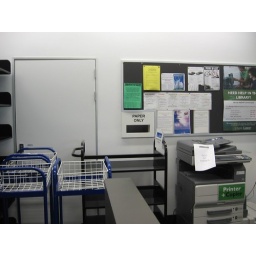
I like the concealed paper recycling bin in the wall